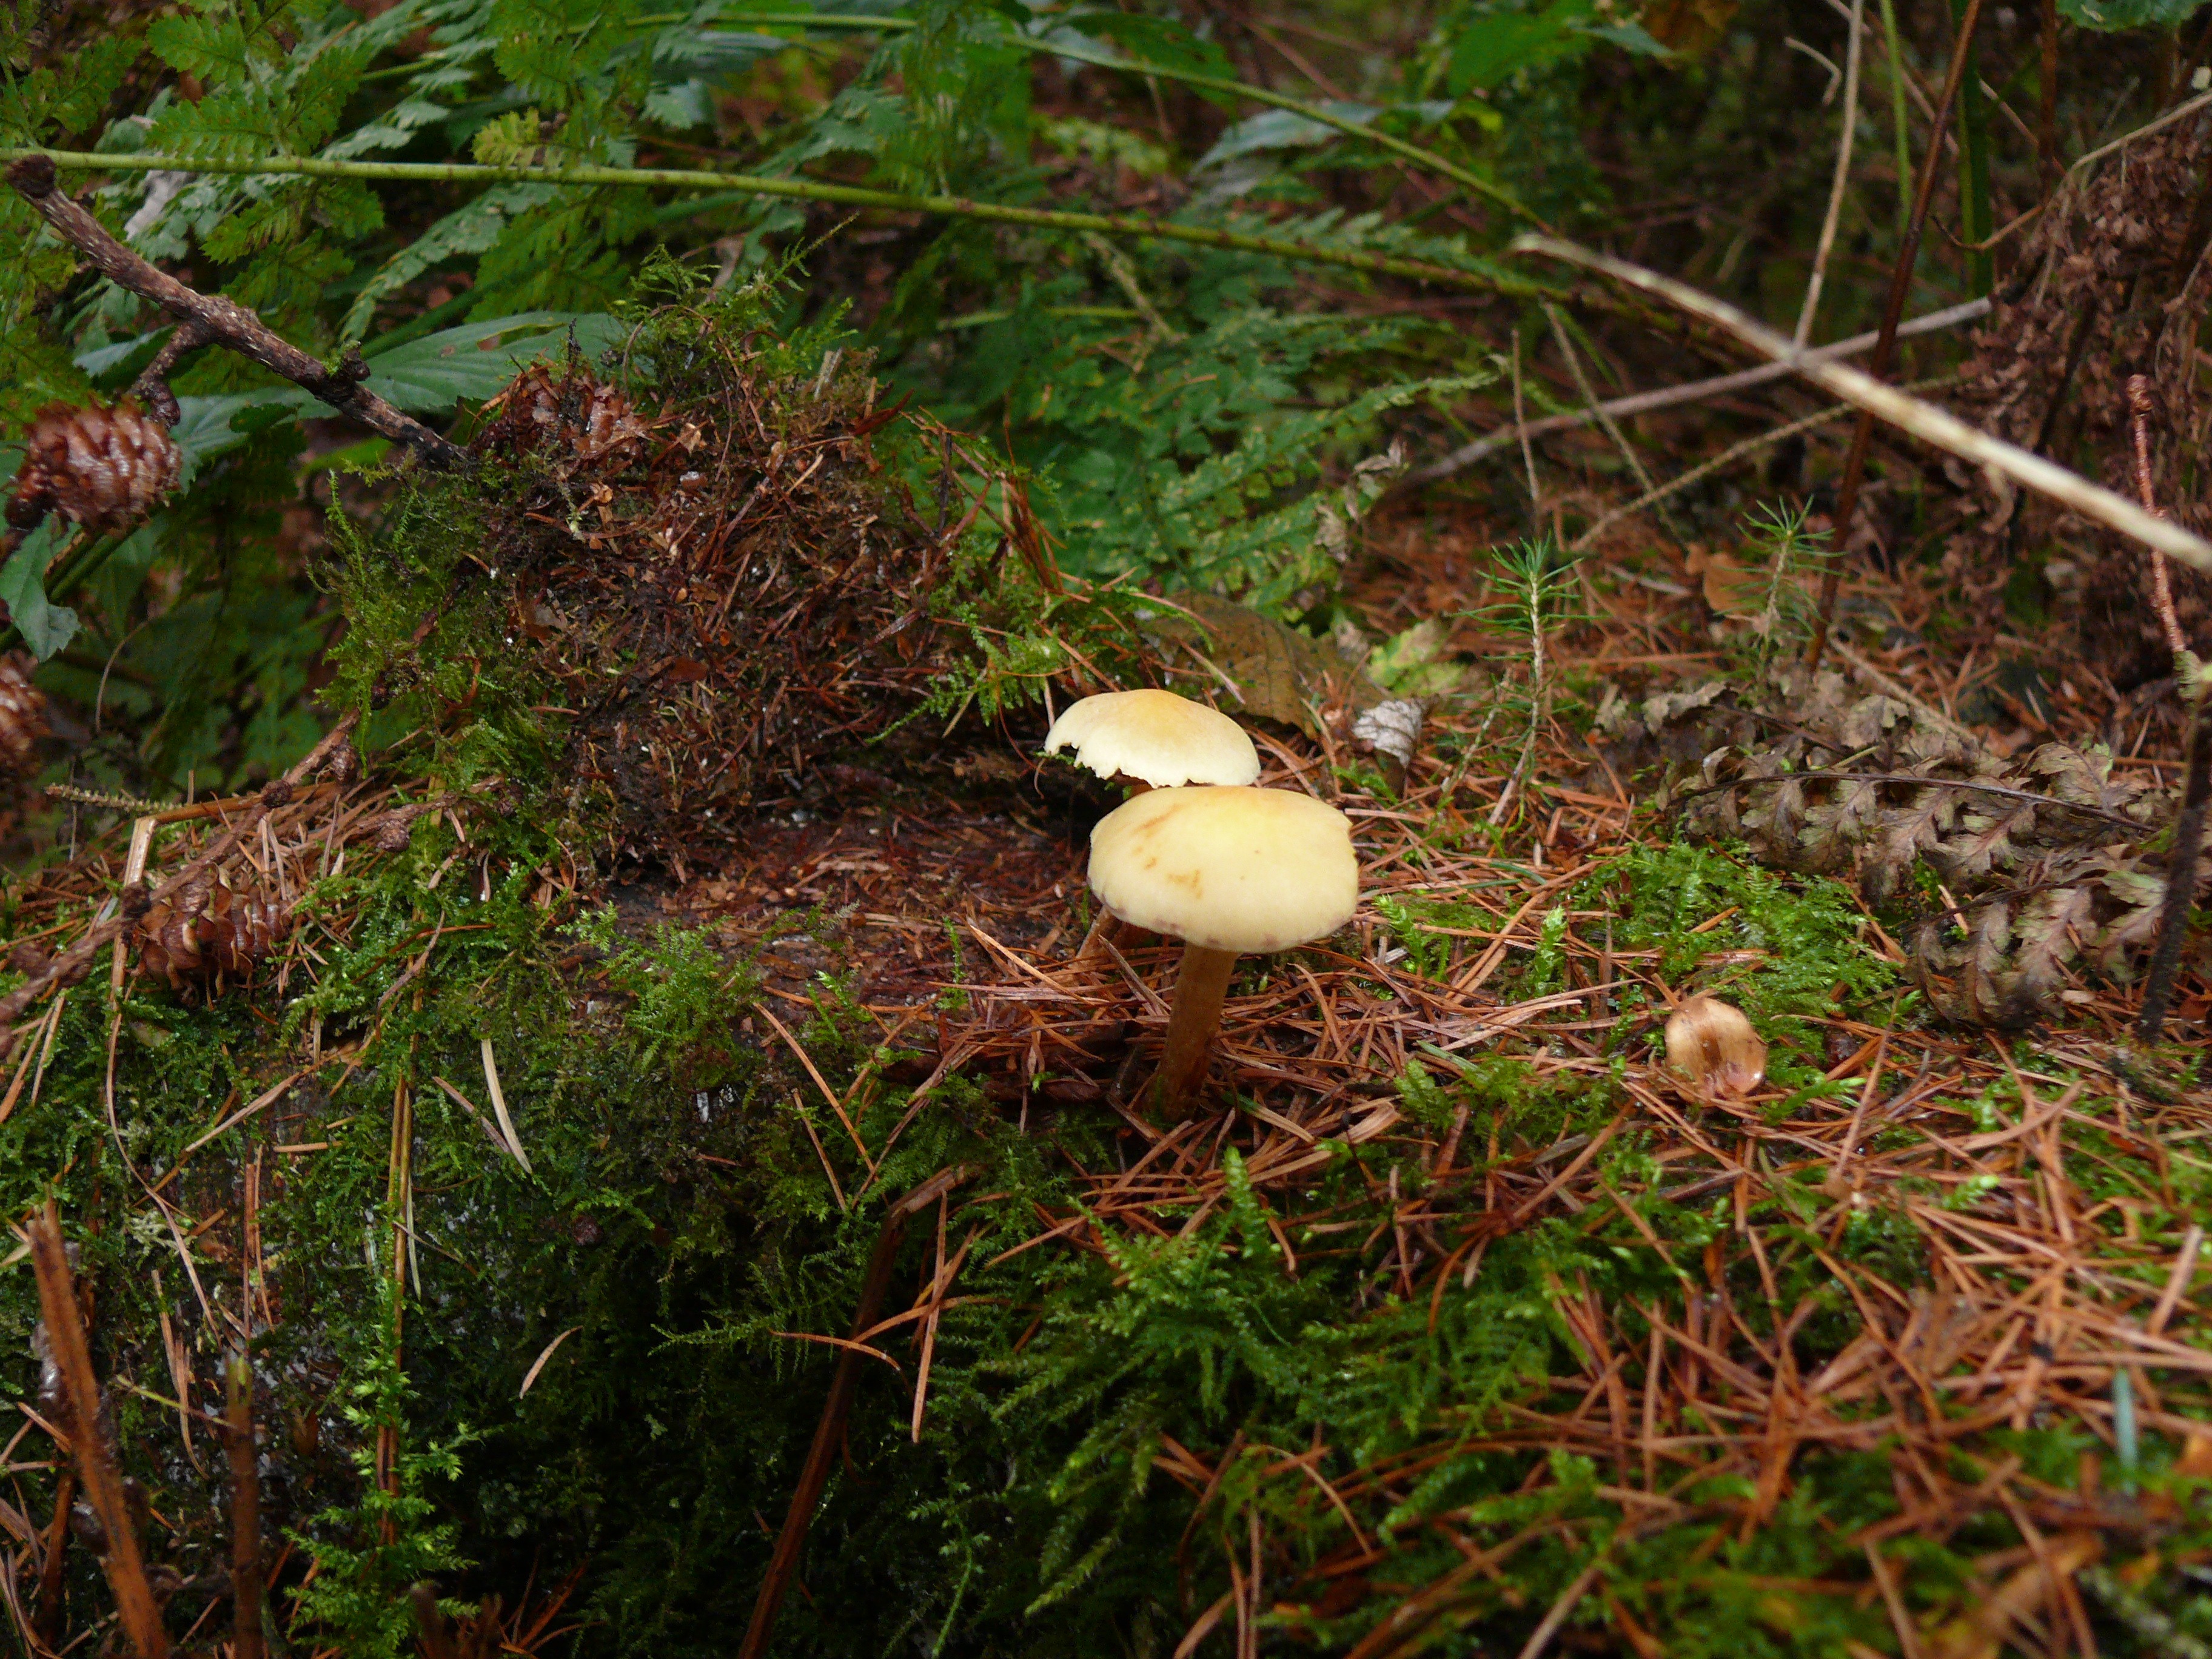
nature, forest, grass, flower, moss, wildlife, green, autumn, botany, mushroom, flora, fauna, fern, forest floor, fungus, woodland, habitat, bolete, forest mushroom, agaricus, matsutake, edible mushroom, agaricomycetes, agaricaceae, penny bun